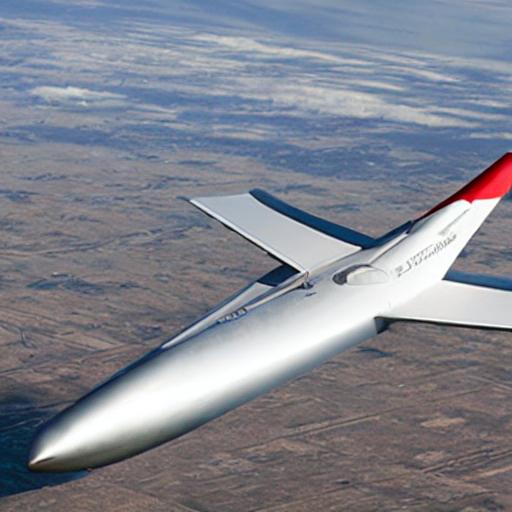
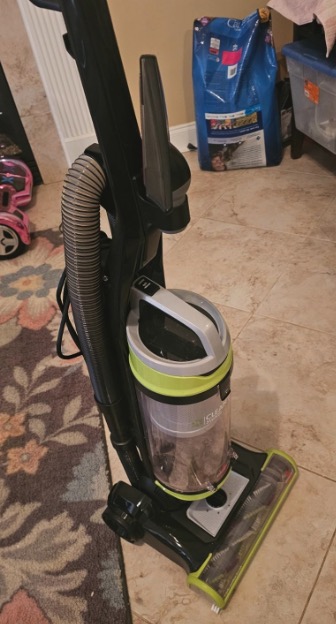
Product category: items_vacuum
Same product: no